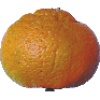
Label: Mandarine 1